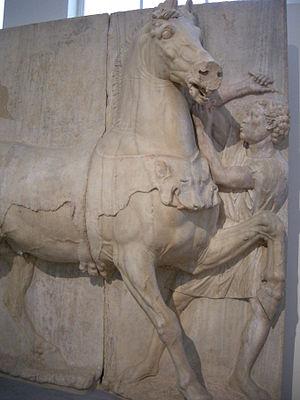
Stèle funéraire attique, en marbre pentélique, trouvée près la station de chemin de fer de Larisa. Le bas-relief est constitué de deux plaques jointes. Sur le côté droit, un jeune palefrenier éthiopien esclave essaie de calmer un grand cheval portant une peau de panthère. Il tient un fouet dans sa main droite dressée et les rênes dans la main gauche. Au-dessus du cheval la forme d'un casque macédonien est visible. L'importance donnée au cheval laisse penser que le propriétaire du monument, qui avait la forme d'un naiskos, était un soldat. Il y a désaccord sur la datation: pour certains le relief date de la fin du IVe s. av. J.-C., pour d'autres, c'est une œuvre classicisante du Ier s. av. J.-C. peut-être réalisée pour honorer Mithridate du Pont.